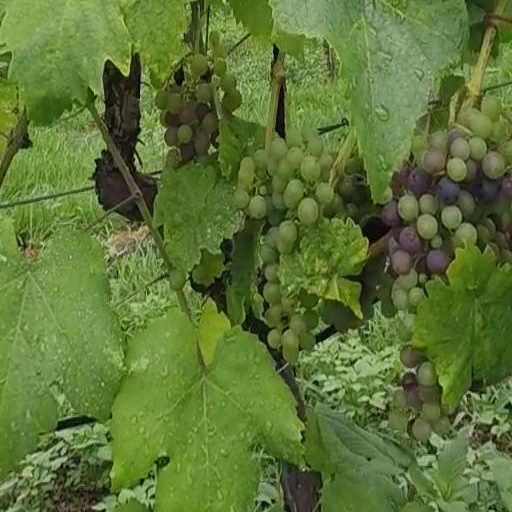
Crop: grape